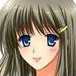
Portrait style: Anime Portrait